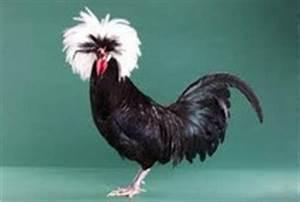
chicken